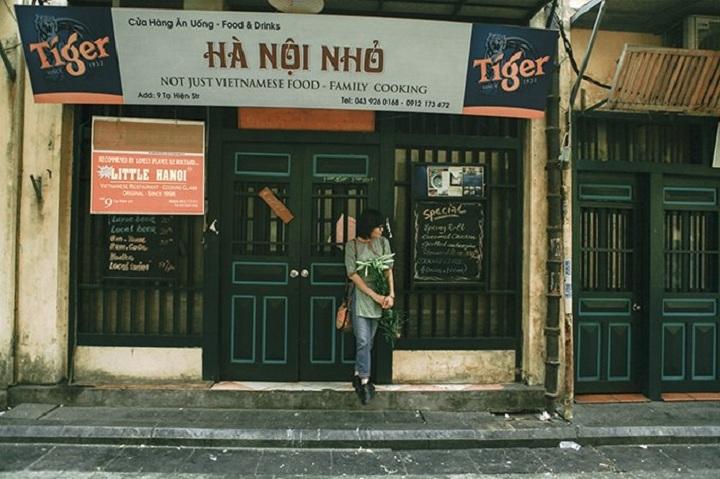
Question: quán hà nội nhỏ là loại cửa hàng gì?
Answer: cửa hàng ăn uống